Battle of Grynau

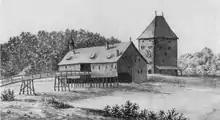
Schloss Grynau

The Battle of Grynau in 1337 was the concluding battle in the Grynau war between the Old Swiss Confederacy and its Imperial city Zurich against a noble army under the leadership of Count Johann I (Habsburg-Laufenburg). The result was a Zurich victory.